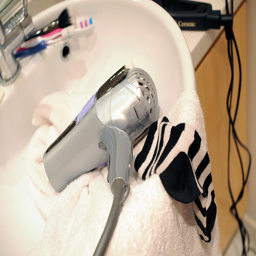
A blow dryer sitting on the side of a counter.
A hairdryer sits on the edge of the bathroom sink.
A hairdryer and towel laying in a sink.
A blow dryer is sittin on a towel and next to a sock, on a sink.
There is a hair dryer and a towel on the bathroom sink.